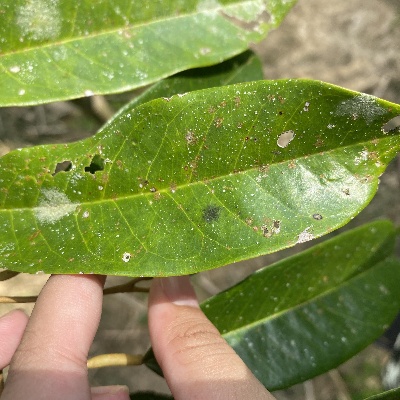
Label: Leaf_Algal